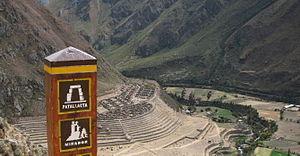
Le chemin de l'Inca au Machu Picchu regroupe plusieurs itinéraires de randonnée qui se recoupent partiellement et par lesquels les touristes peuvent accéder au Machu Picchu, dans la cordillère des Andes au Pérou. Tous ces itinéraires font partie du réseau des chemins incas pour rallier la capitale Cuzco.